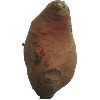
Label: Potato Sweet 1